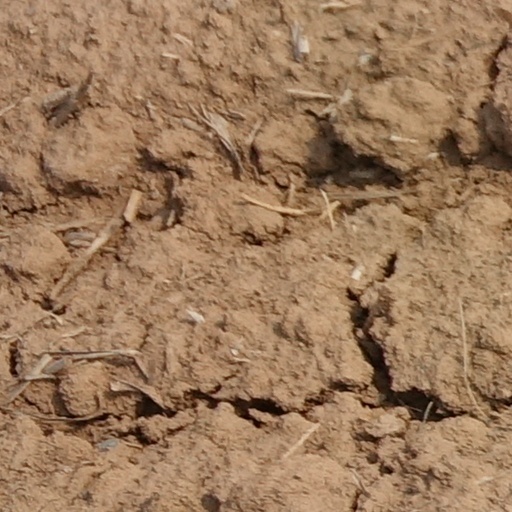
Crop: wheat